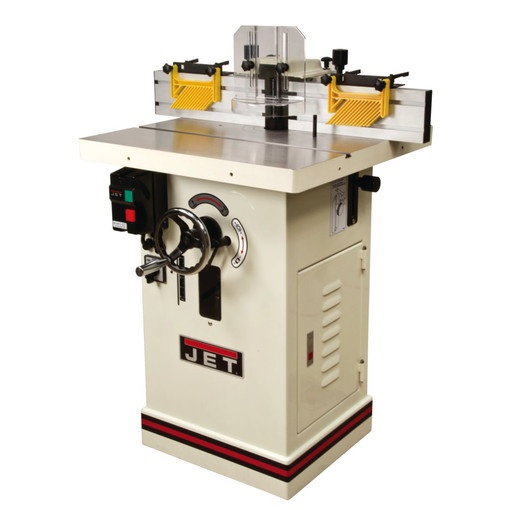
Jet 708309 JWS-25X, JET Shaper, 3HP, 1PH
FEATURES: • Two-speeds let you select the best speed and torque for different cutter diameters • Independently adjustable left and right fences, standard with a micro adjust control for precise positioning • Large 25” X 25-1/2” precision ground cast iron table provides a durable work area • V-belt transfers maximum power to the spindle • Extruded aluminum fence comes with T-Slots and 2 feather board hold-downs • Reversible spindle speeds for diverse shaping jobs • Powerful 3HP, 1Ph motor with magnetic controls • Starting pins for irregular shaping • Extra large chrome handwheel is conveniently located for fast, easy and accurate spindle height adjustments • 4” Dust port built into fence for convenient hookup to any dust collection system SPECIFICATIONS: • Spindle Size Under Nut (In.): 2-13/64, 3-3/16 • Spindle Speed (RPM): 7500/10000 • Dust Collection Minimum CFM Required (CFM): 600 • Table Opening Diameter (In.): 6-9/32 • Motor Power (HP): 3 • Spindles Included: No • Motor Phase (PH): 1 • Maximum Spindle Diameter (In.): 1/2, 3/4 • Reversible: Yes • Maximum Diameter Cutter Below Table (In.): 6 • Table T-Slot (In.): 3/4 x 3/8 • Spindle Travel (In.): 3-1/2 • Table Height from Floor (In.): 33 • Fence Size (L x H) (In.): 14-1/2 x 4-3/4 • Electrical Controls: Yes • Prewired Voltage (V.): 230 • Maximum Diameter Cutter Above Table (In.): 7 • Motor Voltage (V.): 230 • Dust Port Outside Diameter (In.): 4 The new model JWS-25X Shaper features a powerful 3HP motor with magnetic controls. The large 25”x 25-1/2” precision ground cast iron table provides plenty of support. Safe, easy cutter set up is assisted by a positive detent spindle lock. The independently adjustable left and right fence has a built in 4” dust port.
Brand: CitySupplyCompany
Category: Hardware > Tools > Shapers